Sky position (RA, Dec in degrees): 156.553, 1.966
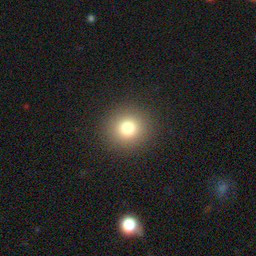
Galaxy morphology: Round Smooth Galaxies